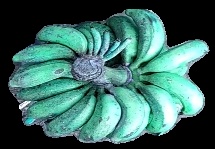
Variety: rasbale
Grade: grade3